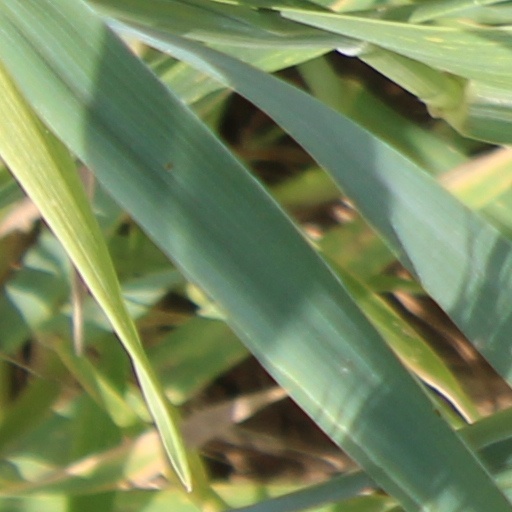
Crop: wheat